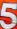
Number: 5